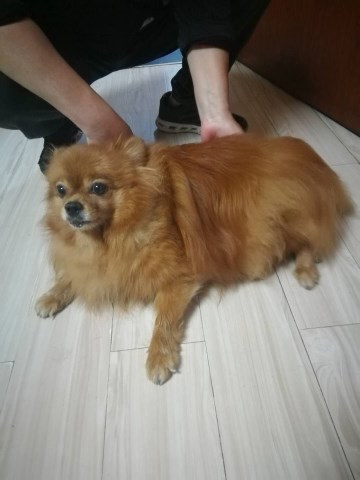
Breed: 1936-n000005-Pomeranian